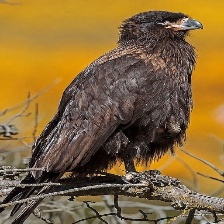
Species: STRIATED CARACARA
Scientific name: PHALCOBOENUS AUSTRALIS